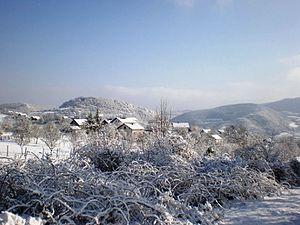
Gustovara est un village de Bosnie-Herzégovine. Il est situé dans la municipalité de Mrkonjić Grad et dans la République serbe de Bosnie. Selon les premiers résultats du recensement bosnien de 2013, il compte 227 habitants.